Virgin Atlantic Challenge Trophy

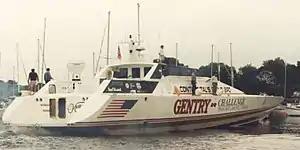
Tom Gentry's "Gentry Eagle" at Mamaroneck, New York, prior to her 1988 record attempt

That same year American businessman Tom Gentry made an attempt in his 110 ft powerboat "Gentry Eagle", (which cost $7 million in 1988 ($ in dollars) and was fitted with twin 3,480 hp MTU V396 TB94s turbocharged marine diesel engines, in addition to a single 4,500-horsepower Textron Lycoming TF40 marine turbine engine for a total of 11,500 horsepower) but she was damaged by heavy seas off Newfoundland and forced to turn back. Gentry's aim was to “bring blue riband home”, which he achieved the following year. His second attempt in July 1989 saw "Gentry Eagle" cross the line in 62 hours 7 minutes, at an average speed of , exceeding Branson's record by almost a quarter. Gentry was met at St. Mary's, Isles of Scilly, by Branson and warmly congratulated; he subsequently received the trophy to mark his achievement.